Lower Rio Grande Valley

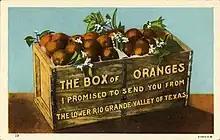
Box of Oranges, from the Lower Rio Grande Valley, Texas (postcard, c. 1912–1924)

The Rio Grande Valley is not a true valley, but a river delta. "Valley" is often used in the western United States to refer to a large expanse with rivers. Most such valleys, including the Rio Grande, have good agricultural production. Early 20th-century land developers, attempting to capitalize on unclaimed land, utilized the name "Magic Valley" to attract settlers and appeal to investors. The Rio Grande Valley is also called "El Valle", the Spanish translation of "the valley", by those who live there. The region is within four counties in Texas: Starr, Hidalgo, Willacy, and Cameron.